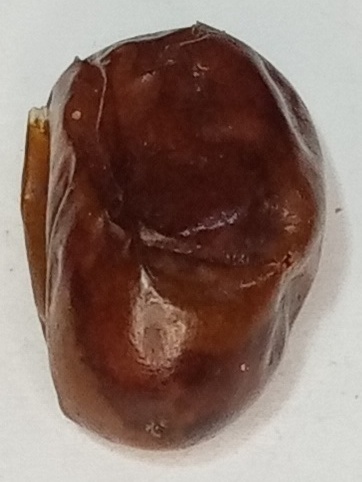
Variety: fasli-toto
Size: large
Grade: grade-1